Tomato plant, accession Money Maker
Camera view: bottom (45 deg); turntable rotation: 150 degrees
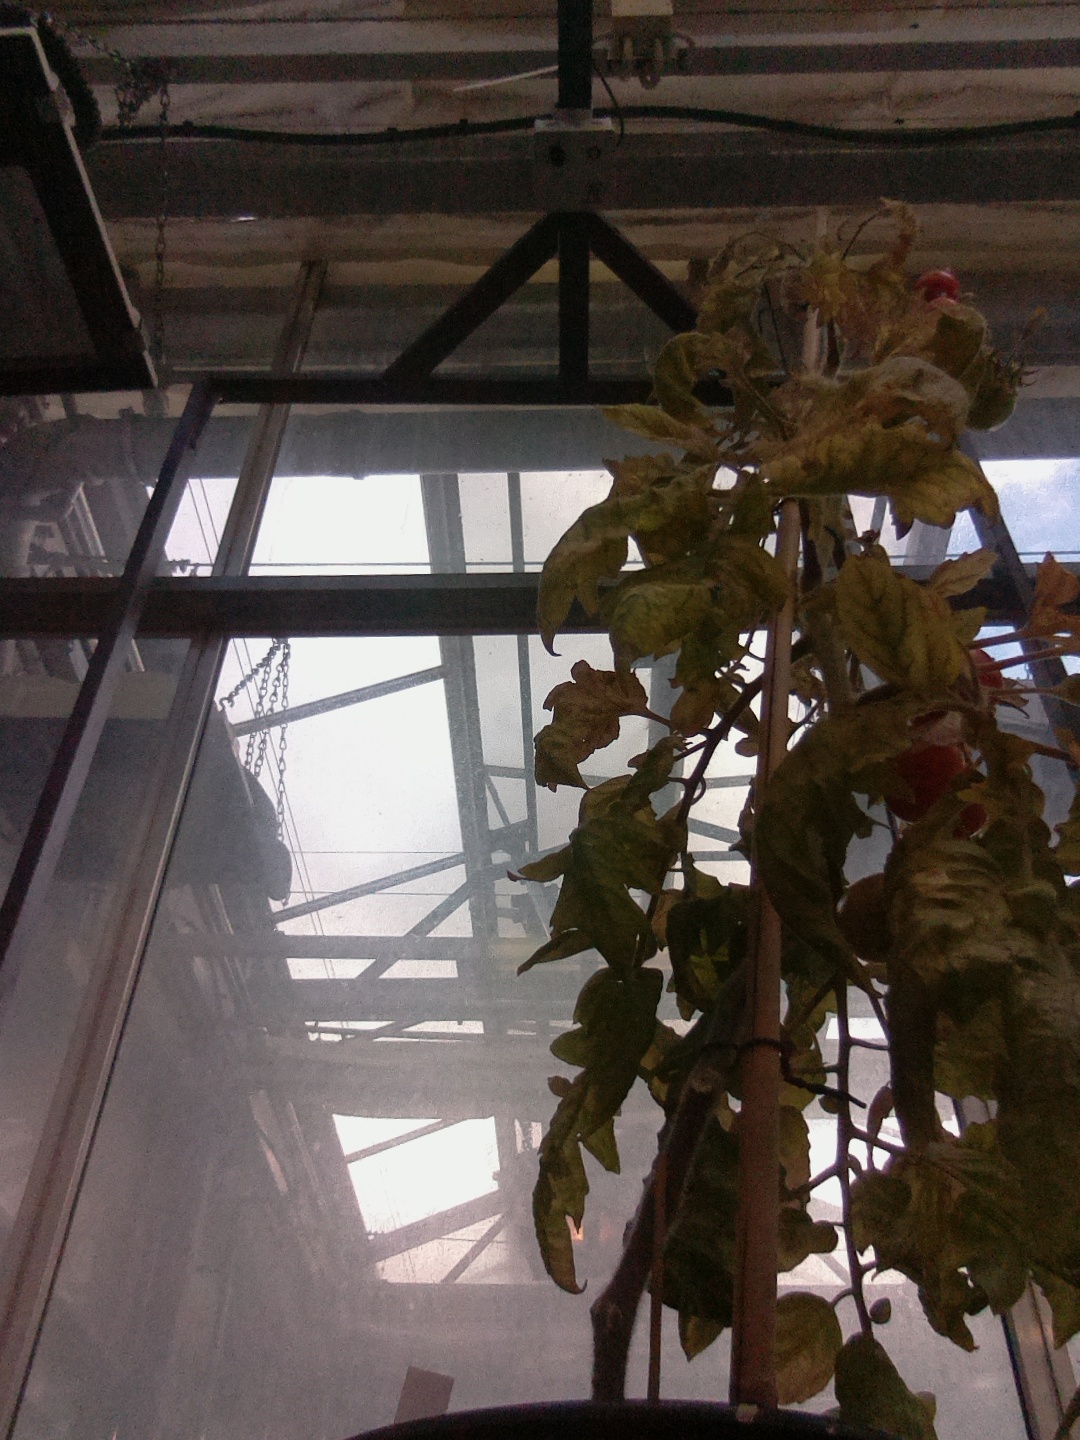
BBCH growth stage 88: 80%-90% of fruits show typical fully ripe color